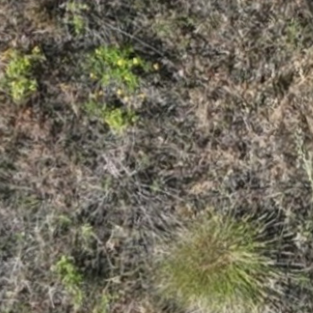
Month: july